Game Grumps

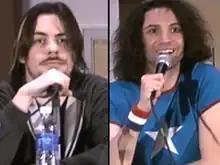
The current hosts of "GameGrumps", Arin Hanson (left) and Dan Avidan (right), in 2015

In December 2013, Kramer and Berhow began hosting "Table Flip", where they dress in Victorian/19th century American period clothing and play tabletop games, such as card games, board games, and tile-based games with other YouTube personalities. The series was professionally produced by Polaris, with seven cameras and extensive editing in post-production to fit the content to the show's 45 to 60 minute format on Polaris's website rather than the "GameGrumps" YouTube channel. The final episode of "Table Flip" aired on October 14, 2016.